Old Whaler's Church (Sag Harbor)

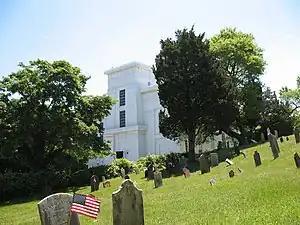
Church without steeple and Old Burying Ground.

The minister's dedicatory sermon said that the congregation's intention in commissioning an Egyptian-style building was to symbolize Solomon's Temple.